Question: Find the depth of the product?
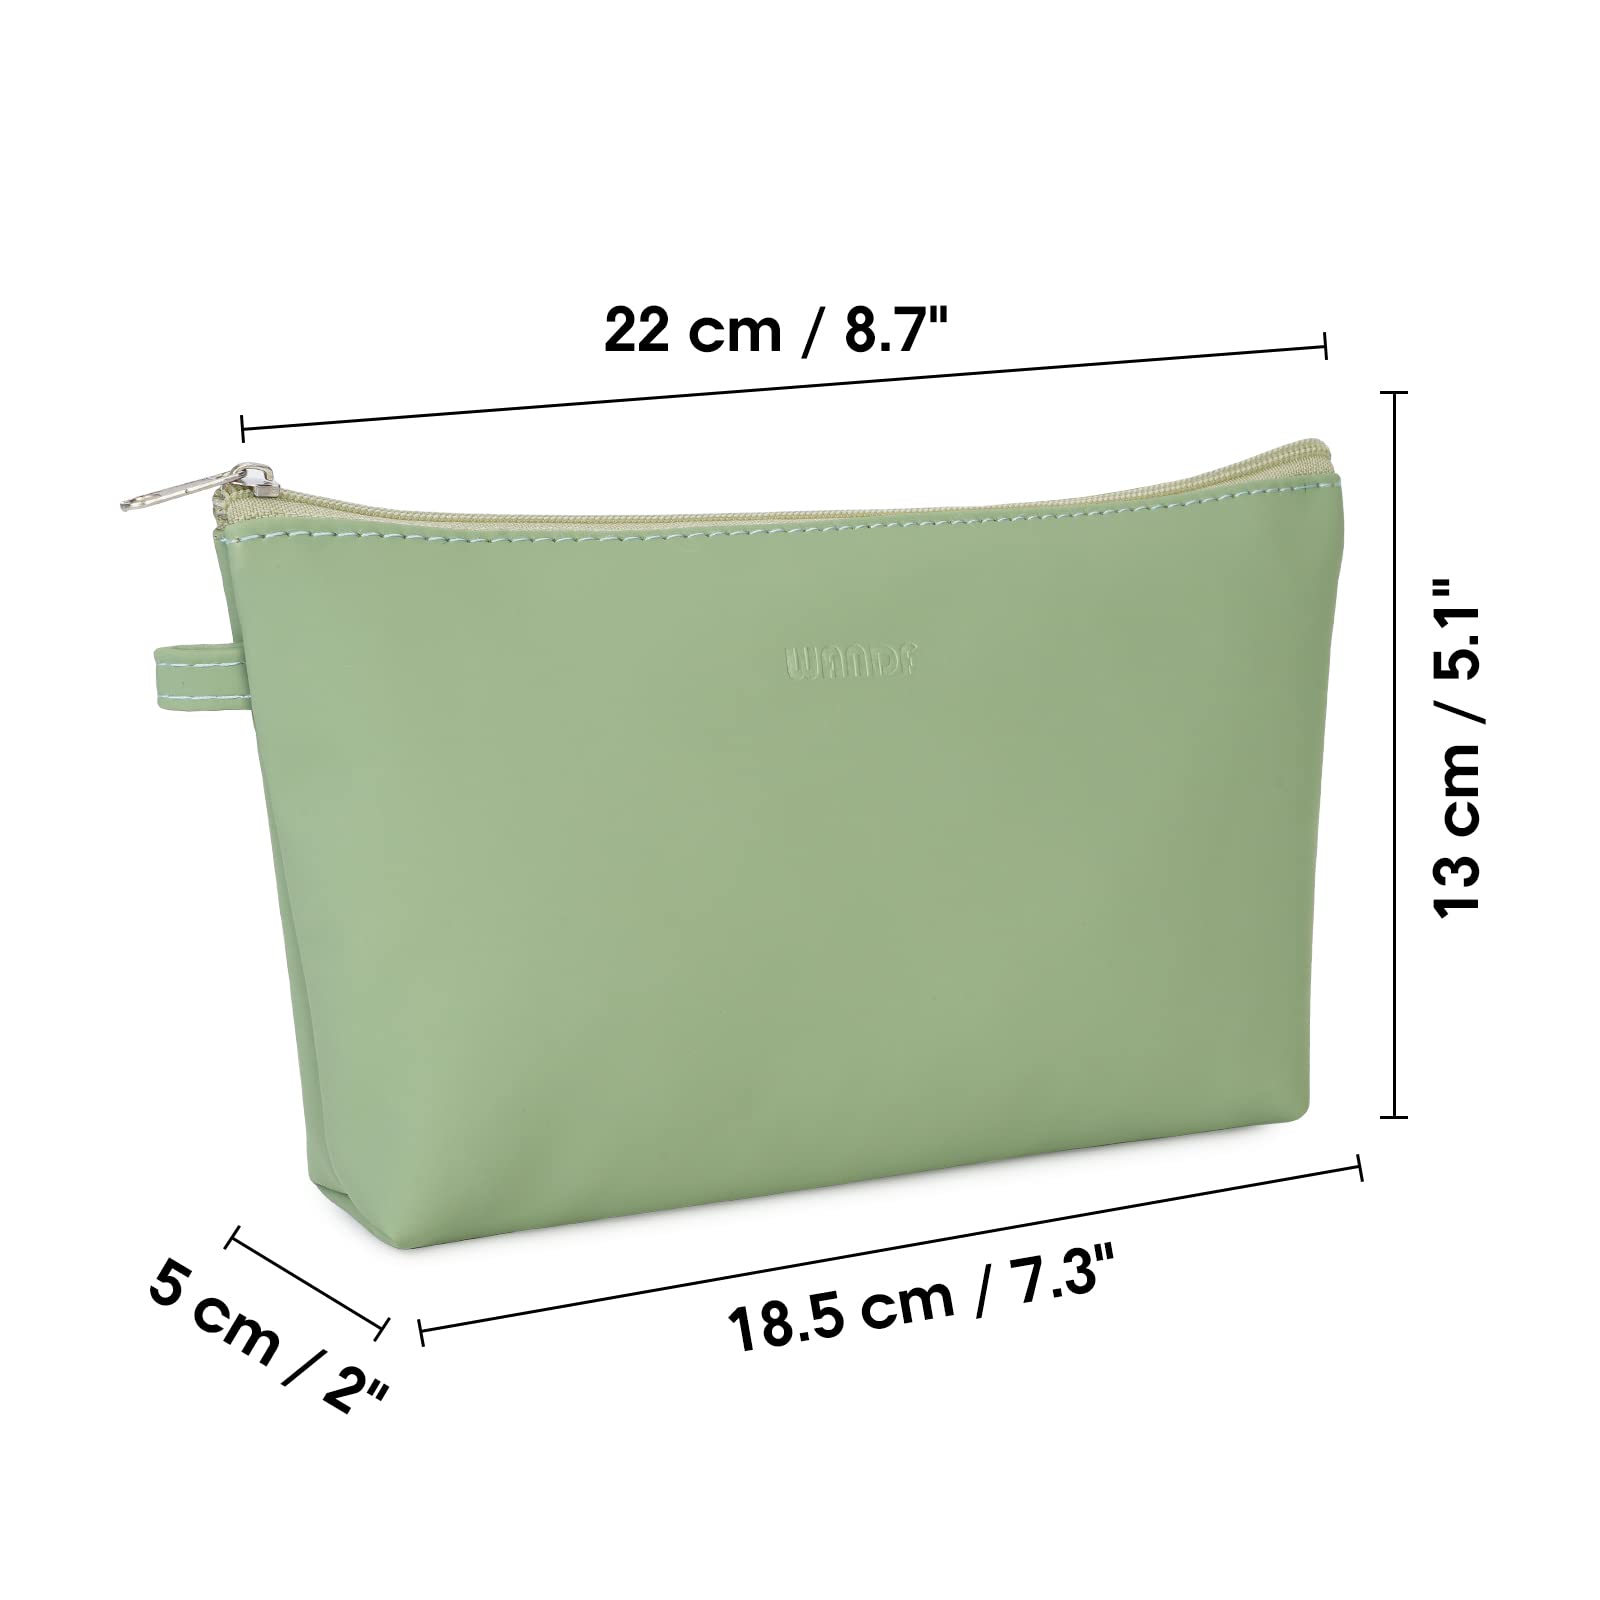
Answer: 22.0 centimetre